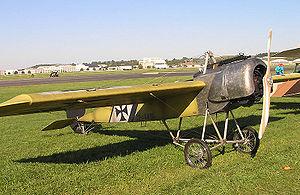
La Première Guerre mondiale voit le plein essor des premiers avions militaires, après de timides tâtonnements et utilisations avant guerre.
Le Fokker E.III était un avion de chasse monoplan haubané allemand de la Première Guerre mondiale fabriqué par les usines Fokker.
Fokker est un équipementier aéronautique néerlandais. Ancien fabricant d'avions fondé en 1912 dans l'Empire allemand par Anthony Fokker, l'un des pionniers de l'aviation, le groupe développe aujourd'hui des composants aéronautiques.